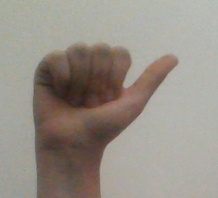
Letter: dhad